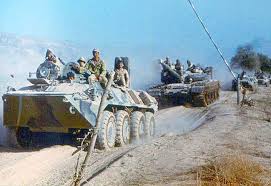
Label: BTR-80